Summer Nude

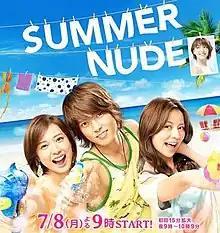

Summer Nude is a 2013 Japanese television series that aired on Fuji Television on Mondays at 21:00 (JST) from July 8 to September 16, 2013. It starred Tomohisa Yamashita, Erika Toda and Karina Nose.